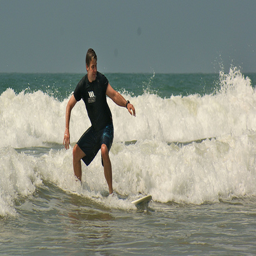
A man still in the ocean but headed to shore after water skiing the white caps.
This man is surfing on a surfboard in the water.
A man with a blue shirt surfing on a sunny day.
A man riding waves on his surfboard in the ocean.
A man in black shirt on a white surfboard on water.